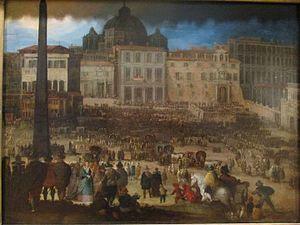
Louis de Caullery (1580-1621), Vue de la place Saint-Pierre de Rome lorsque le pape Clément VIII apparaît à la loggia après son élection en 1592 (vers 1600), huile sur cuivre. Collections du Petit Palais (Paris). Inventaire PPP 04833
Louis de Caullery ou de Caulery, né vers 1580 à Caullery et mort en 1621 à Anvers, est un peintre flamand.
Clément VIII, de son nom de baptême Ippolito Aldobrandini, né à Fano le 24 février 1536 et mort à Rome le 3 mars 1605, fut élu le 231ᵉ évêque de Rome et donc pape de l’Église catholique du 30 janvier 1592 au 3 mars 1605.